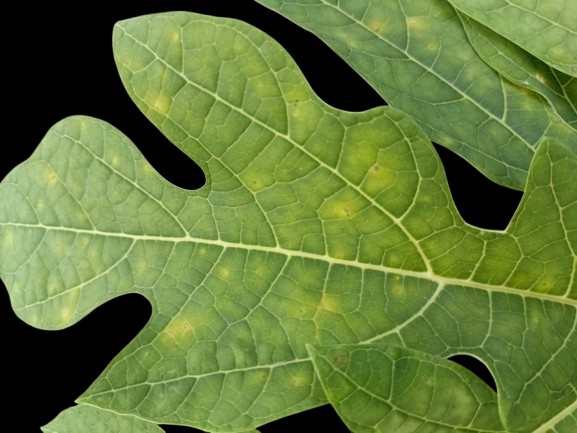
Crop: Papaya
Label: Pathogen_symptoms